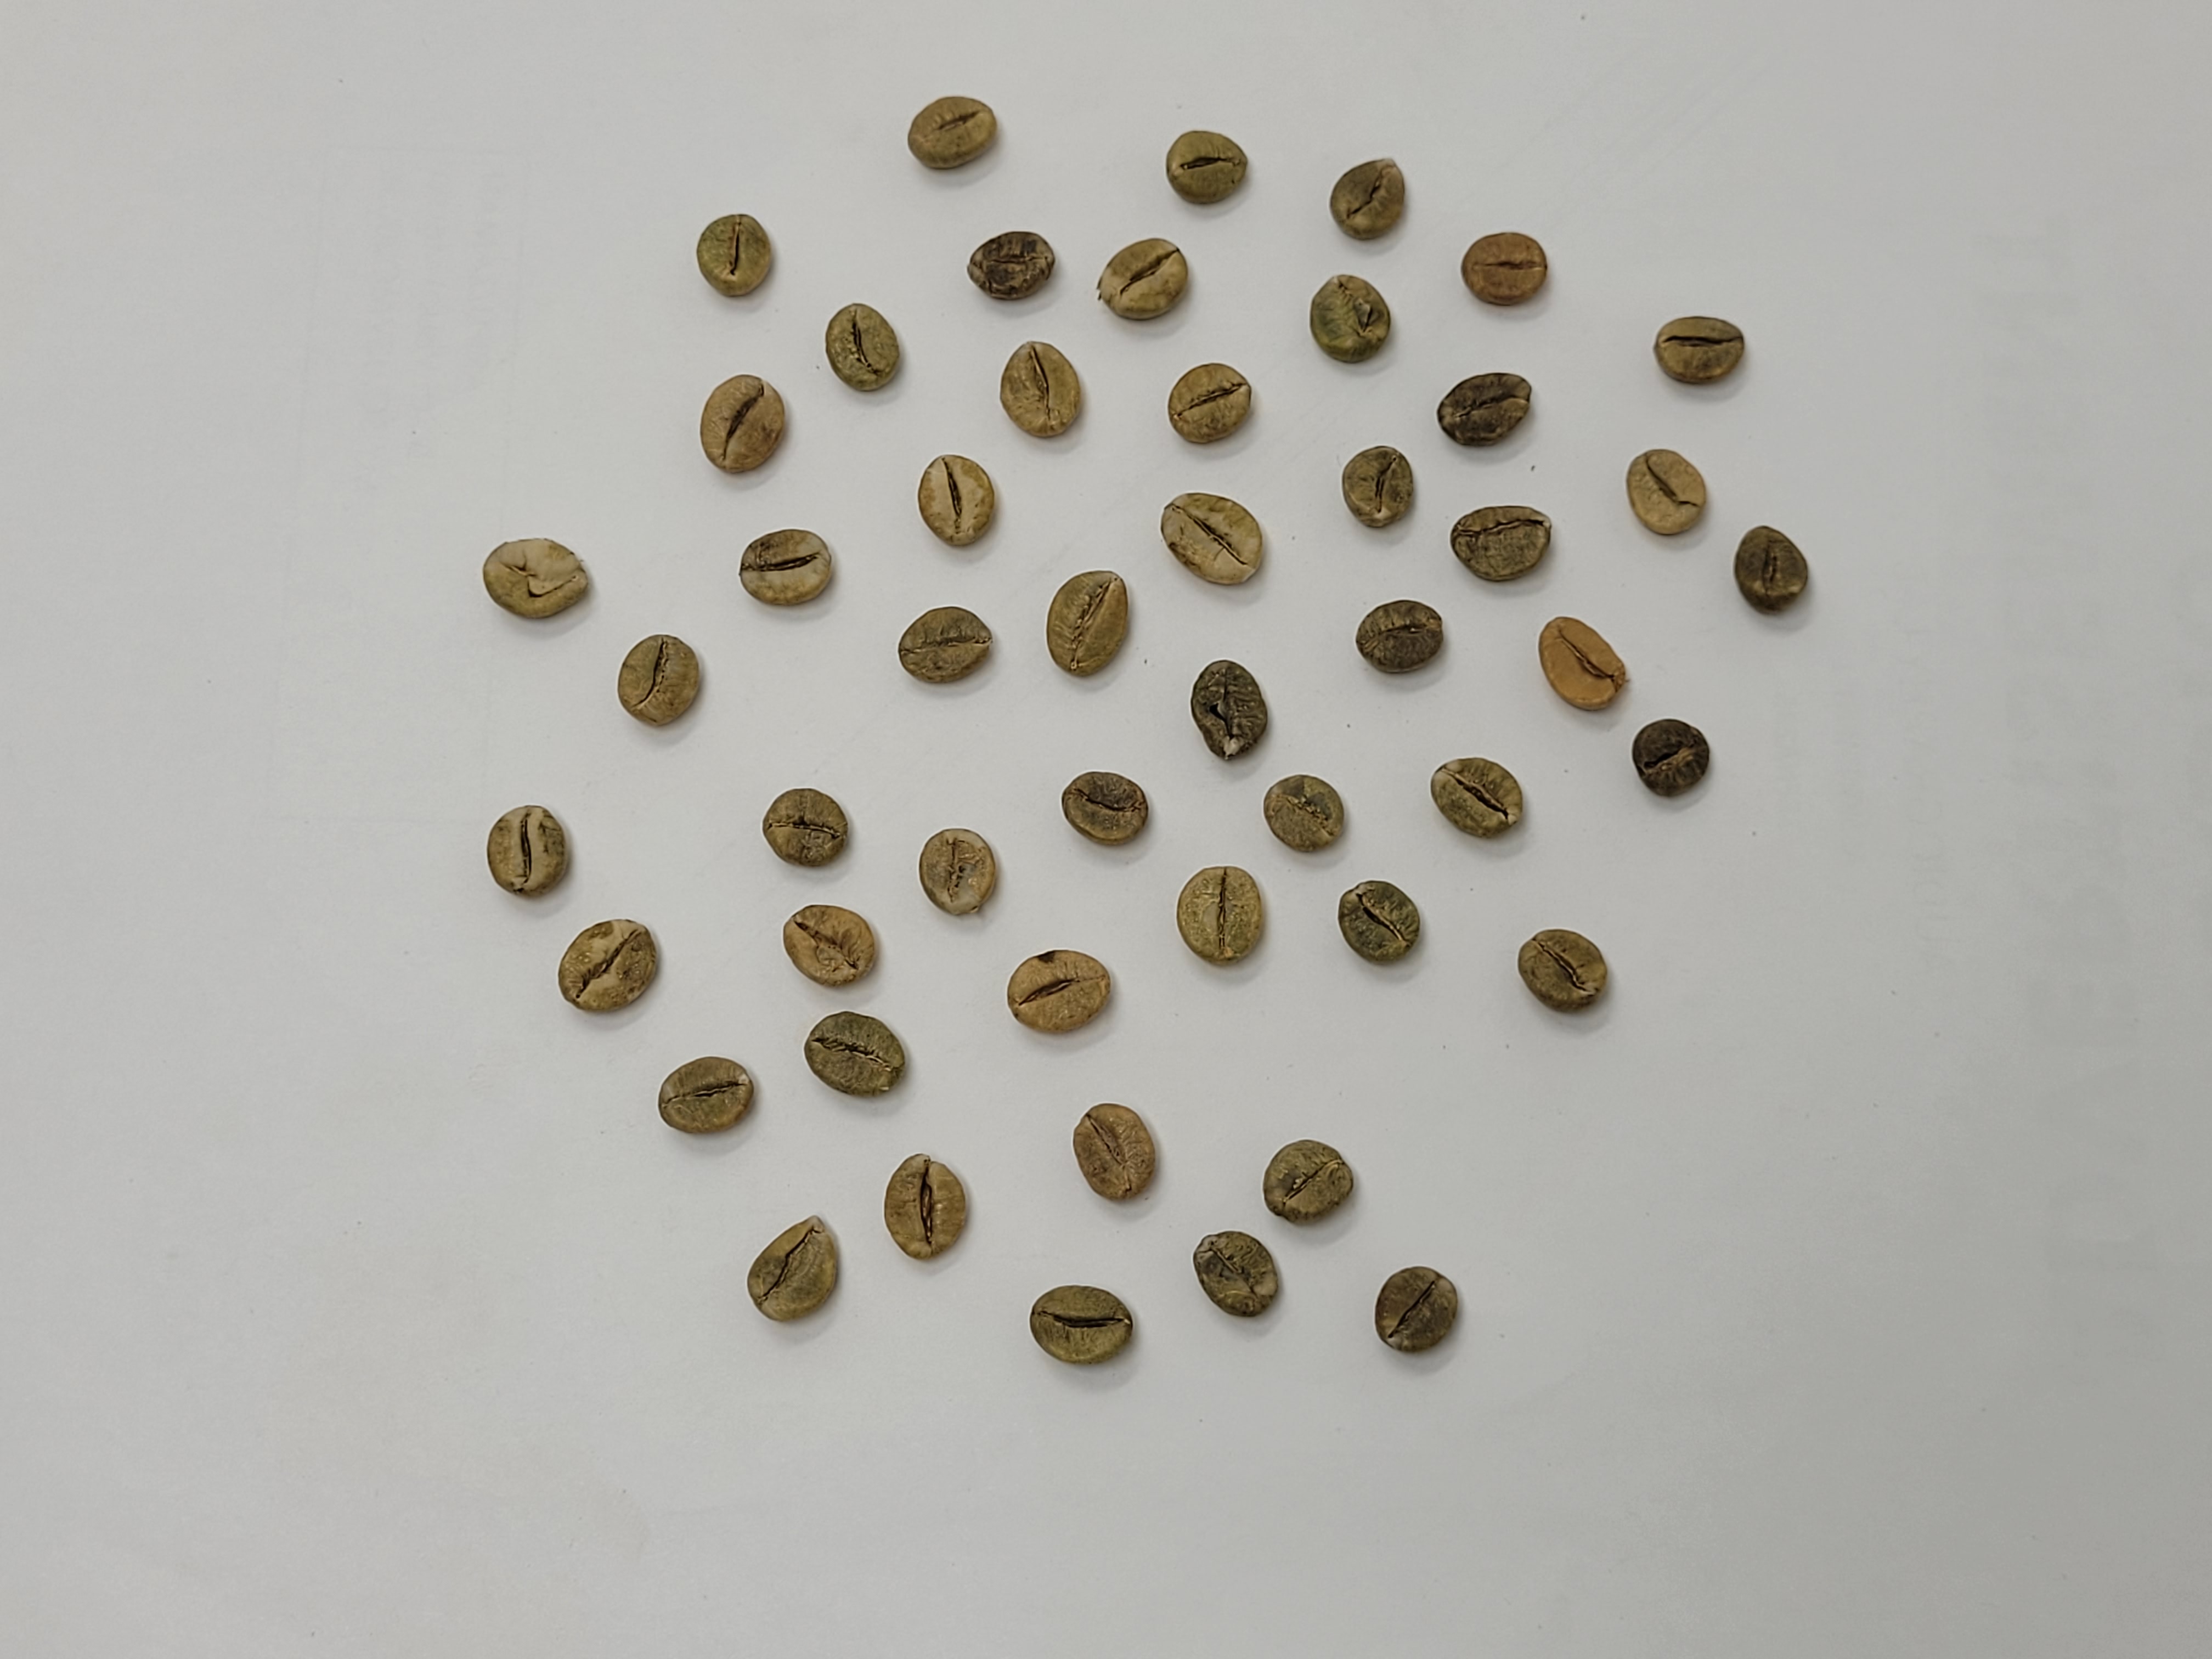
Coffee bean quality grade: AAA